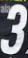
Number: 3